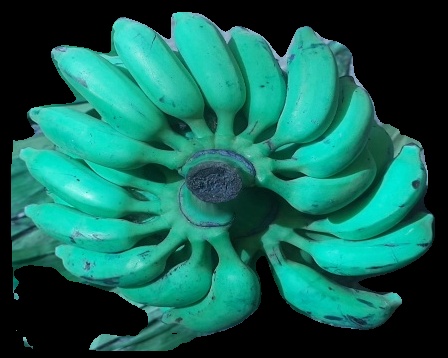
Variety: elakki-bale
Grade: grade3